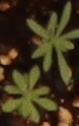
Label: Kochia